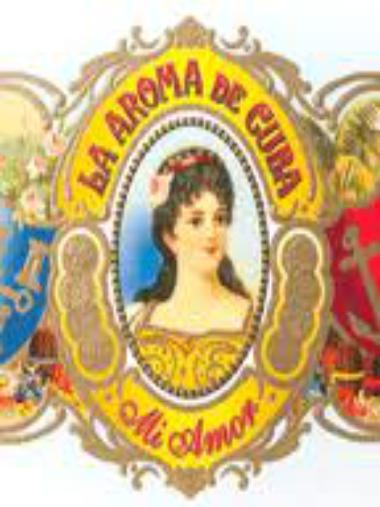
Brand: La Aroma de Cuba
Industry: Necessities